Post-war Britain (1945–1979)

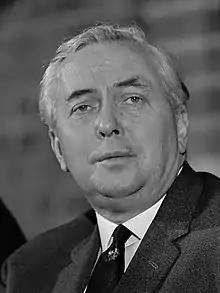
Harold Wilson

In 1964, Labour regained the premiership, as Harold Wilson narrowly won the general election with a majority of five. This was not sufficient to last for a full term and, after a short period of competent government, in March 1966, he won re-election with a landslide majority of 99. As Prime Minister, his opponents accused him of deviousness, especially over the matter of devaluation of the pound in November 1967. Wilson had rejected devaluation for many years, yet in his broadcast had seemed to present it as a triumph.